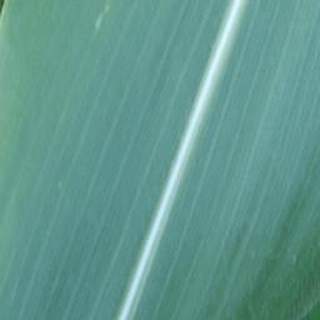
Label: healthy_corn